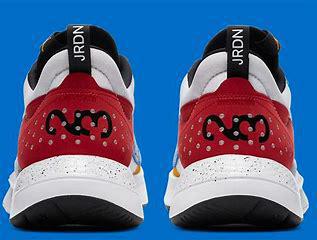
Brand: Jordan
Model: Air Cadence